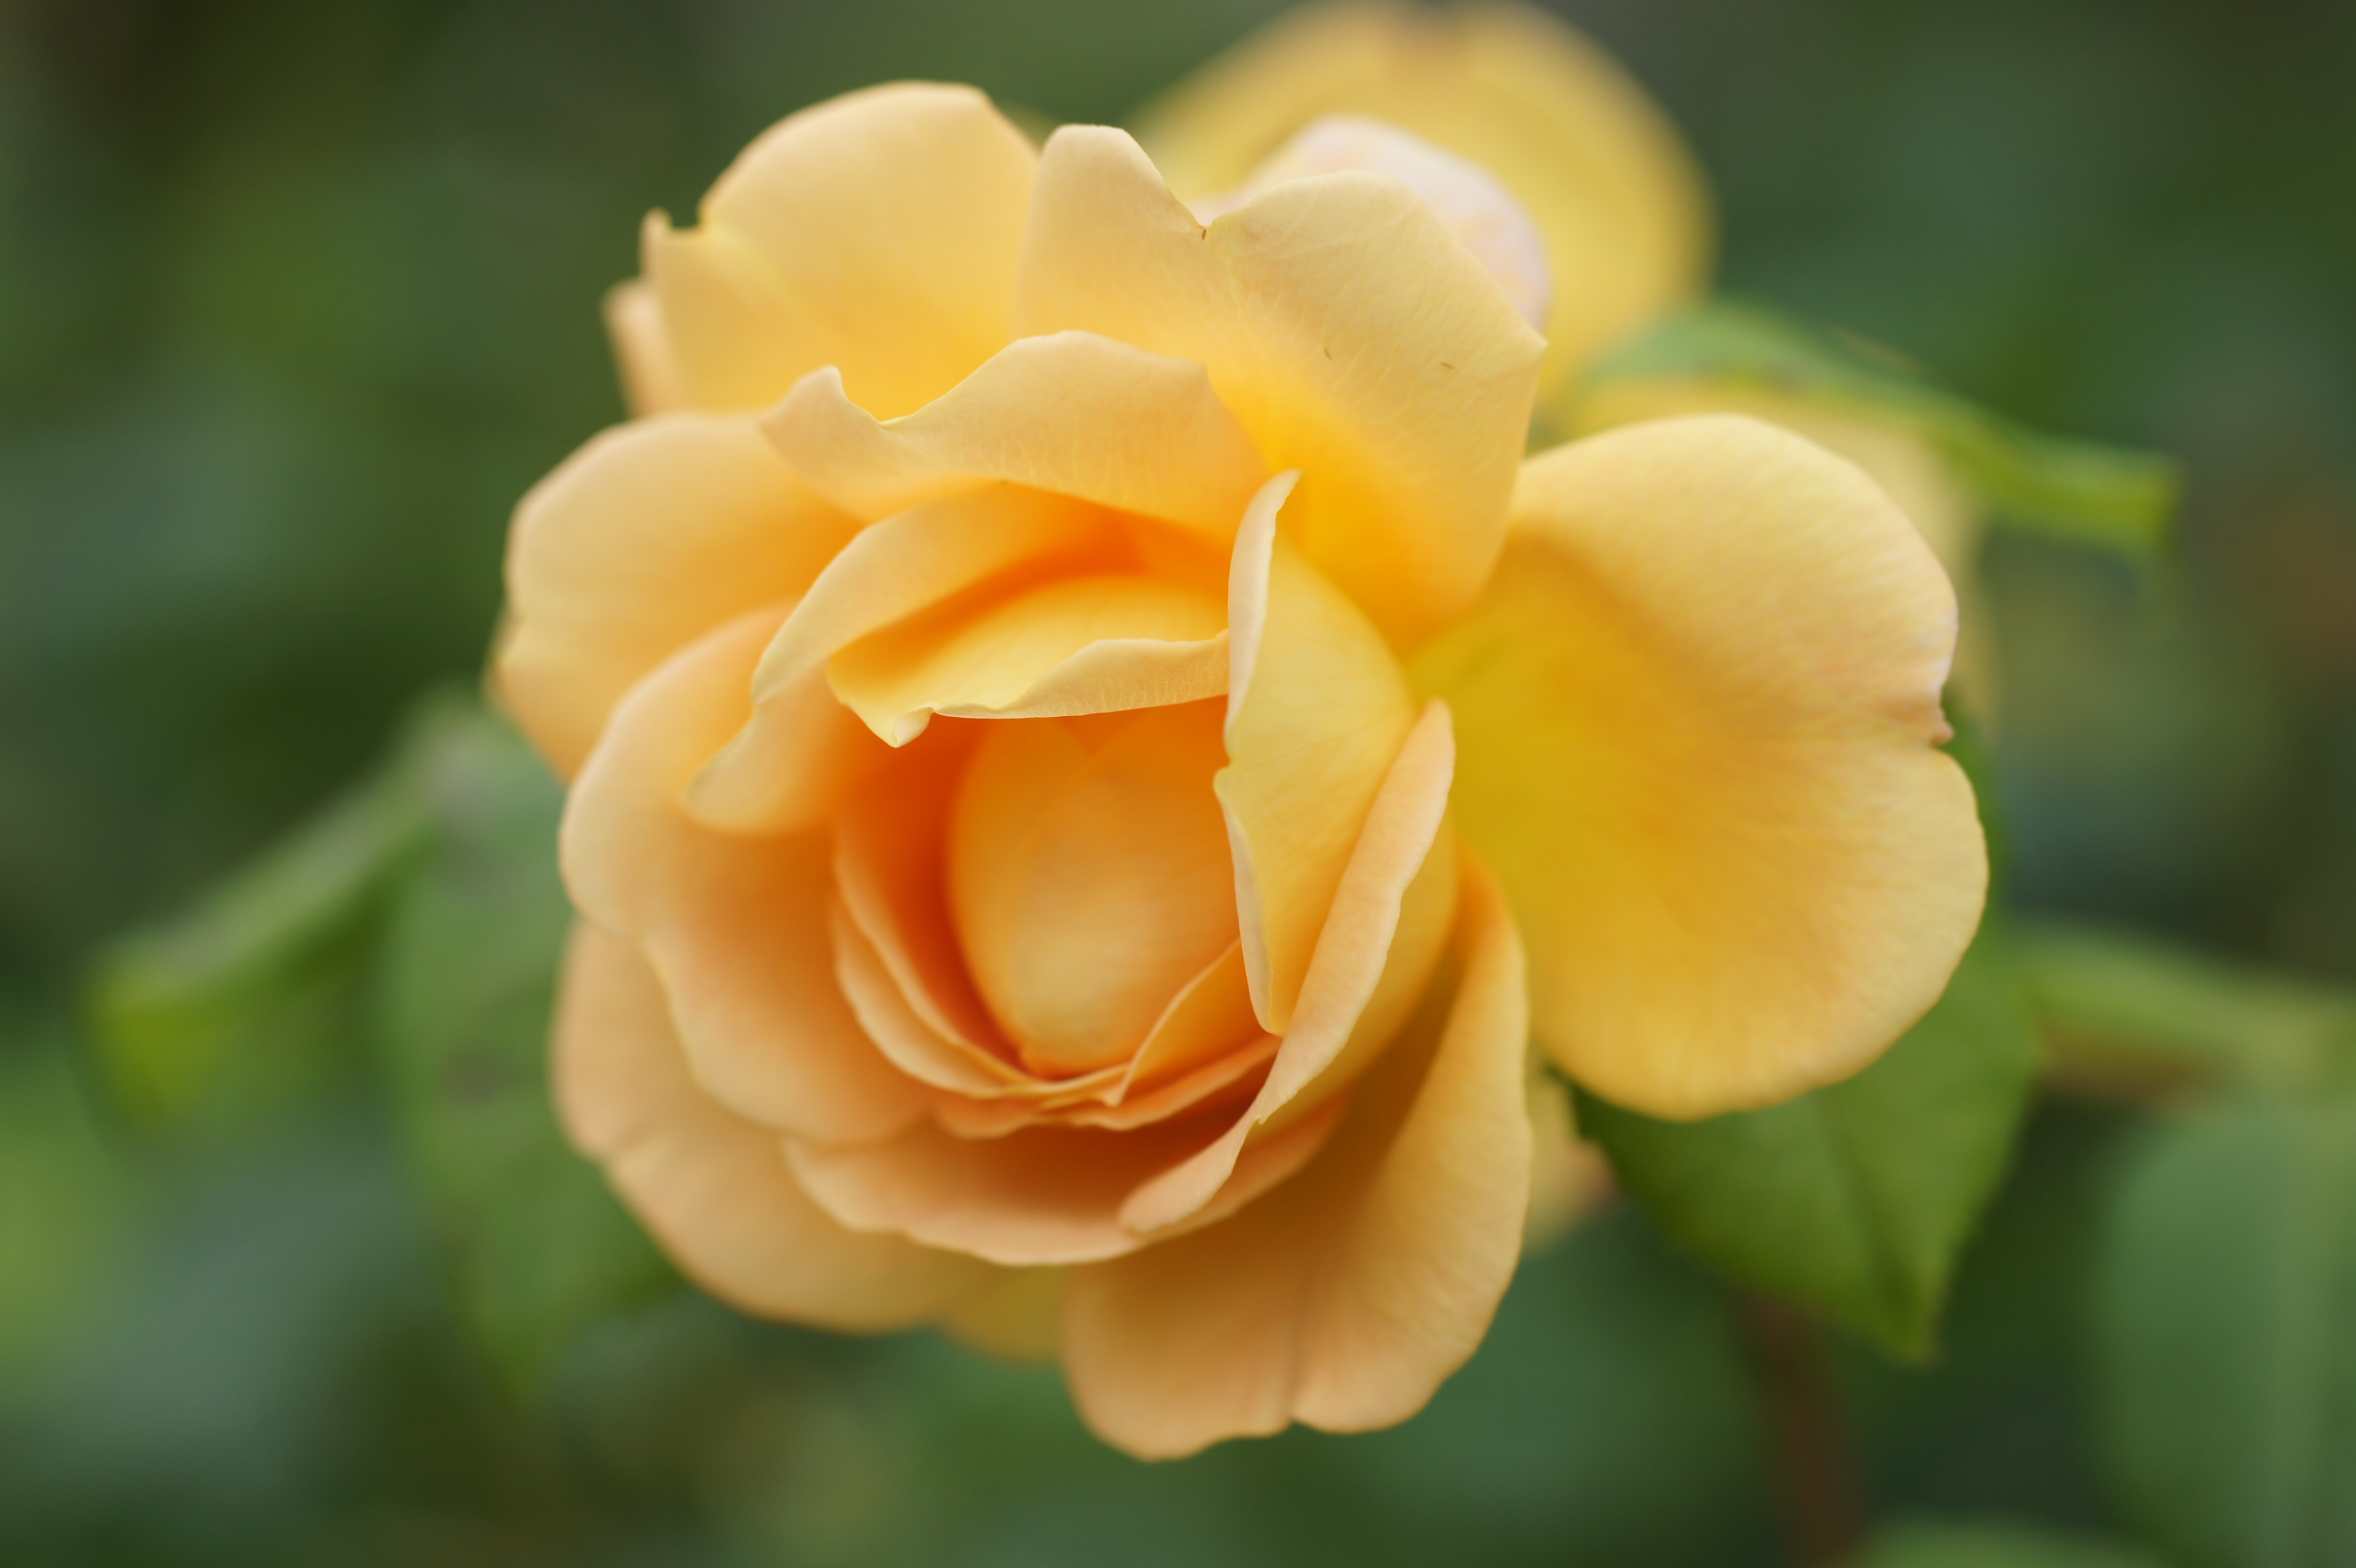
blossom, plant, photography, flower, petal, summer, rose, yellow, flora, flowers, close up, floribunda, macro photography, flowering plant, garden roses, rose family, plant stem, land plant, rose order, austrian briar